Gooloogong

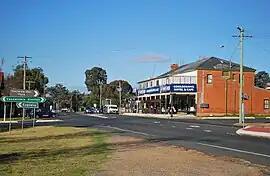
Town centre

Gooloogong is a village located in central New South Wales, Australia. At the , Gooloogong and the surrounding area had a population of 408.